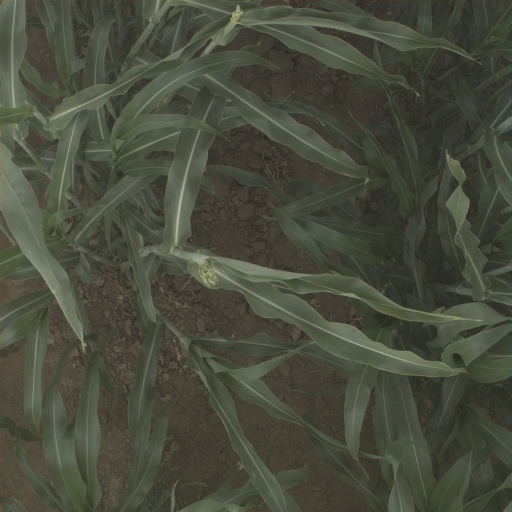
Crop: sorghum